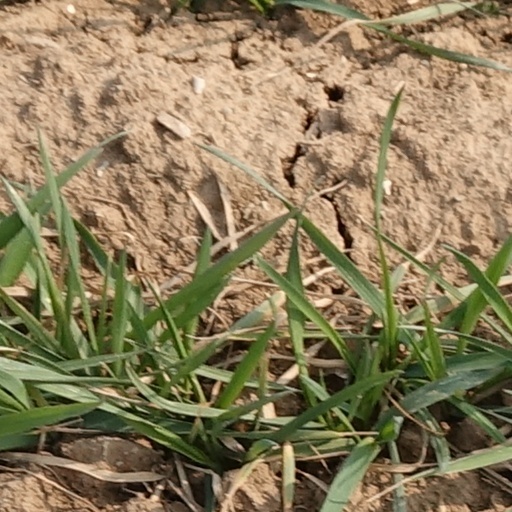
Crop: wheat